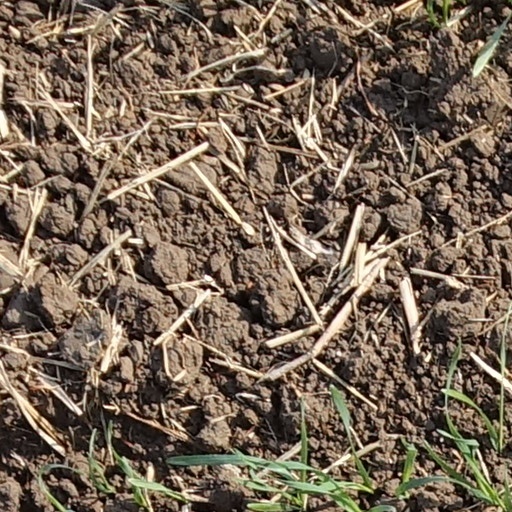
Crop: wheat